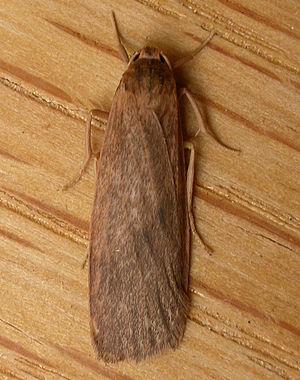
Scoliacma nana
Scoliacma nana est une espèce de lépidoptères de la famille des Erebidae et de la sous-famille des Arctiinae.